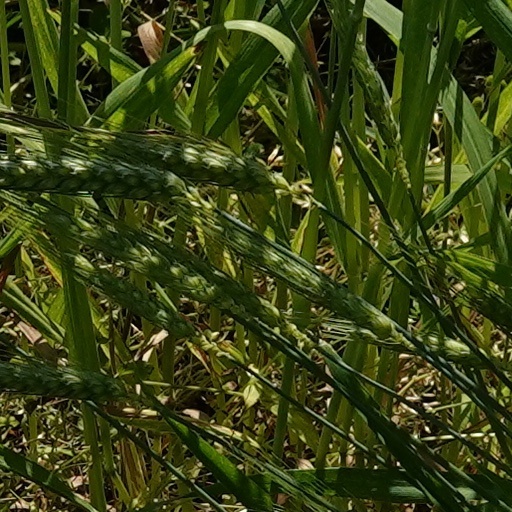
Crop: wheat